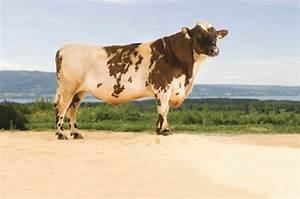
cow